List of lingua francas

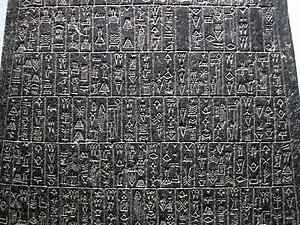
Akkadian language inscription on the obelisk of Manishtushu

In the Middle East, from around the 24th century BC to the 8th century BC, forms of Akkadian were the universally recognized language. It was used throughout the Akkadian Empire, as well as later states such as Assyria and Babylon. It was also used as internationally as a diplomatic language – for example between Egypt and Babylon – well after the fall of the Akkadian Empire itself and even while Aramaic was more common in Babylon, beginning from the 8th century BC. Akkadian eventually lost its primacy and became extinct by the 1st century AD.